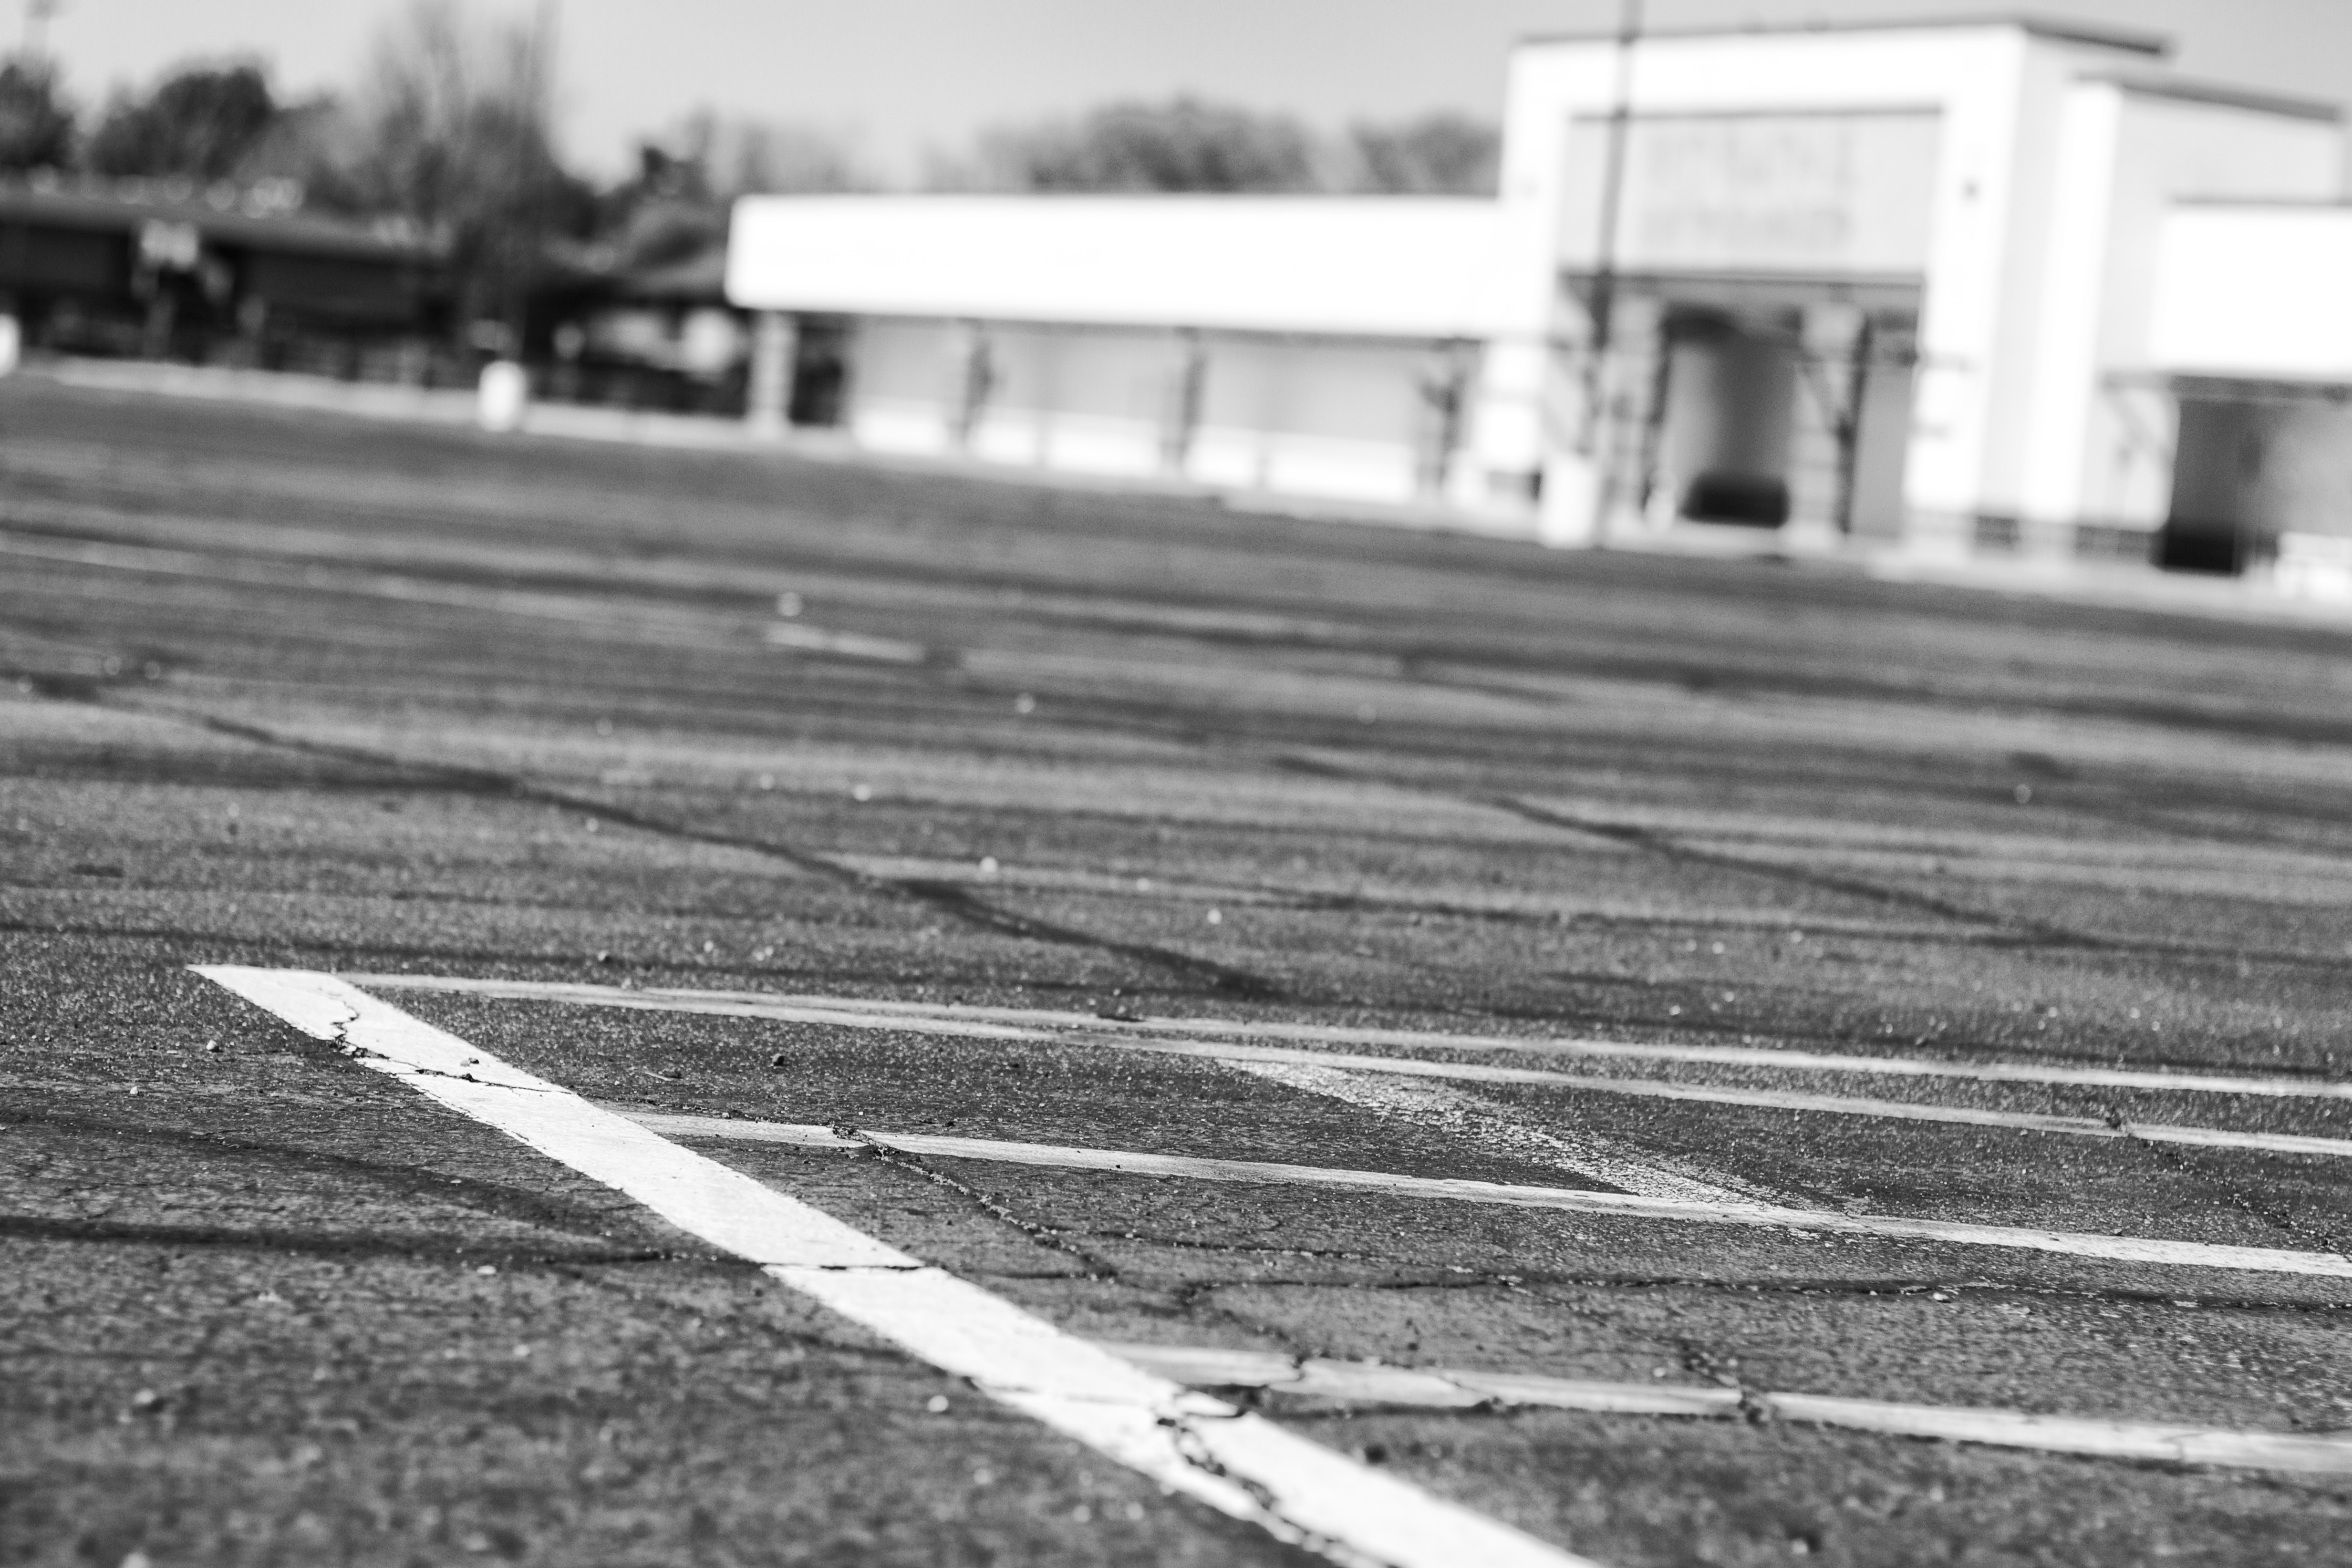
black and white, track, road, white, photography, asphalt, suburb, line, monochrome, lane, bw, infrastructure, adandonedamerica, road surface, monochrome photography, residential area